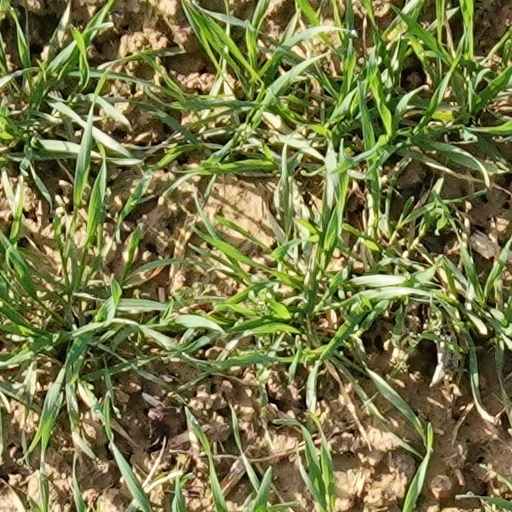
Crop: wheat